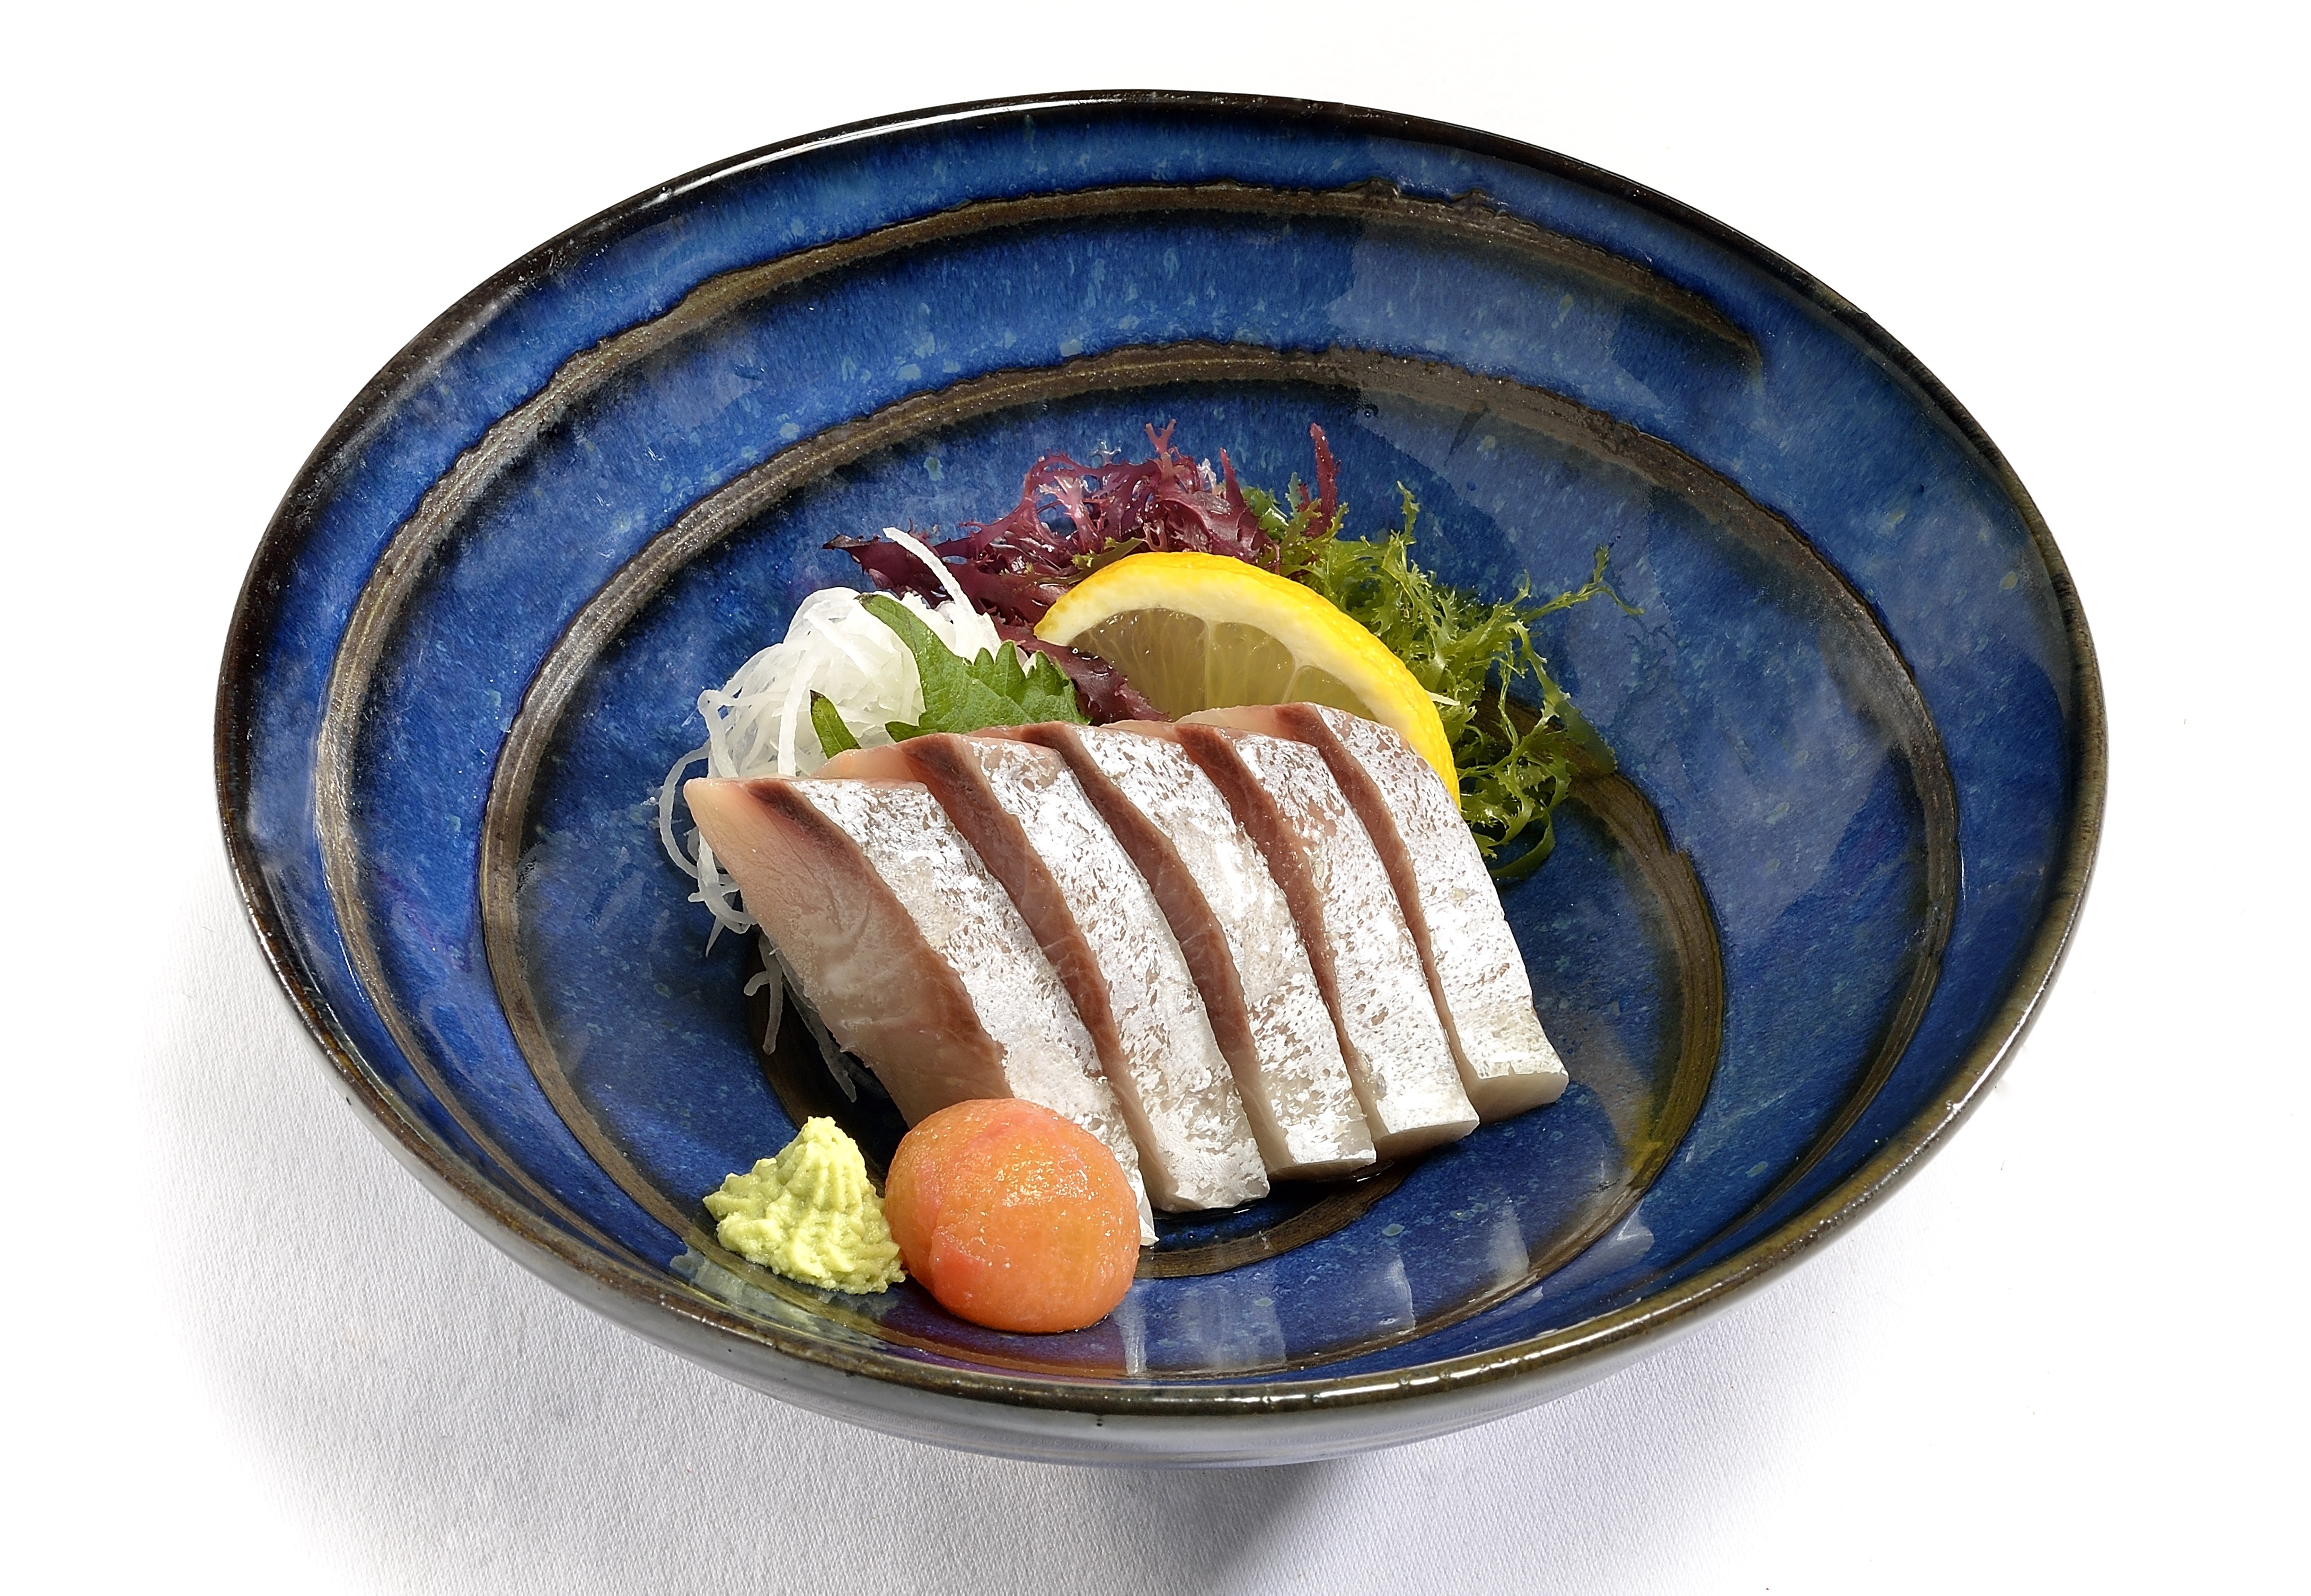
white, restaurant, dish, food, seaweed, seafood, fresh, fish, japan, healthy, meat, cuisine, delicious, asian food, sushi, sashimi, dinner, tasty, raw, maki, diet, dishware, white fish